The Amazing Race: China Rush 1

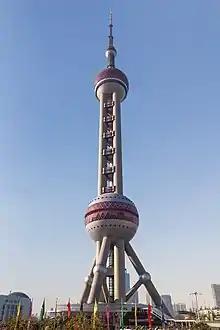
The Oriental Pearl Tower in Shanghai was the Finish line of the first season of "The Amazing Race: China Rush".

In this leg's Roadblock, one team member had to rappel down a large waterfall and swim through a small platform to retrieve the next clue. They then have to swim back to complete the task.